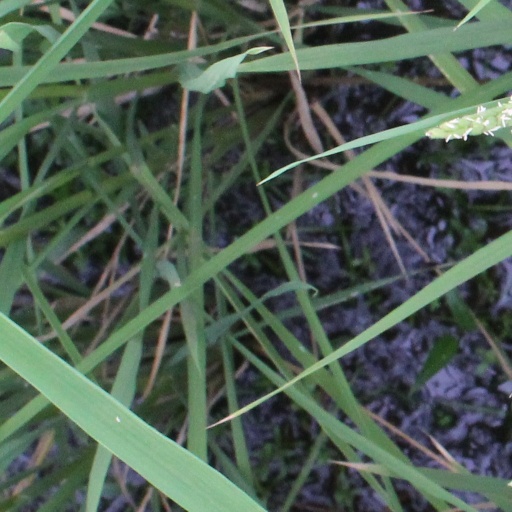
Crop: rice